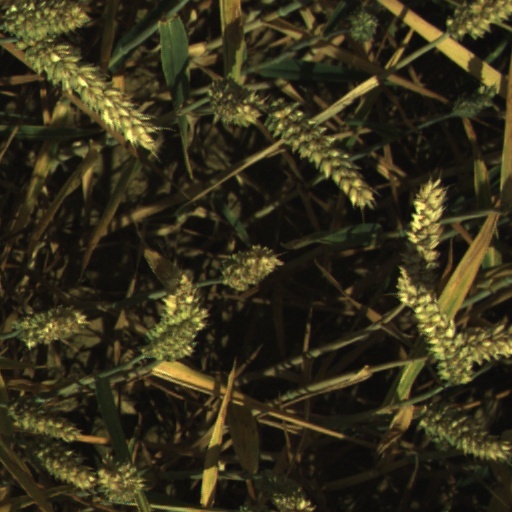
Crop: wheat